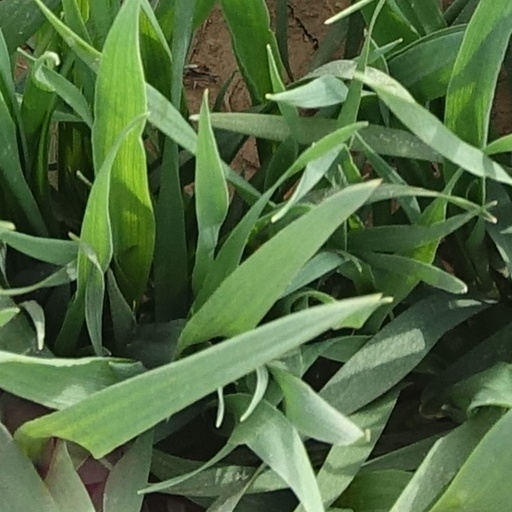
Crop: wheat